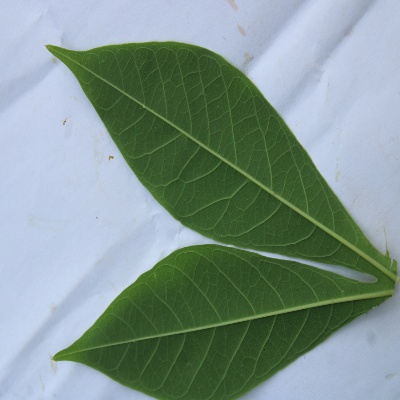
Crop: Cassava
Condition: healthy